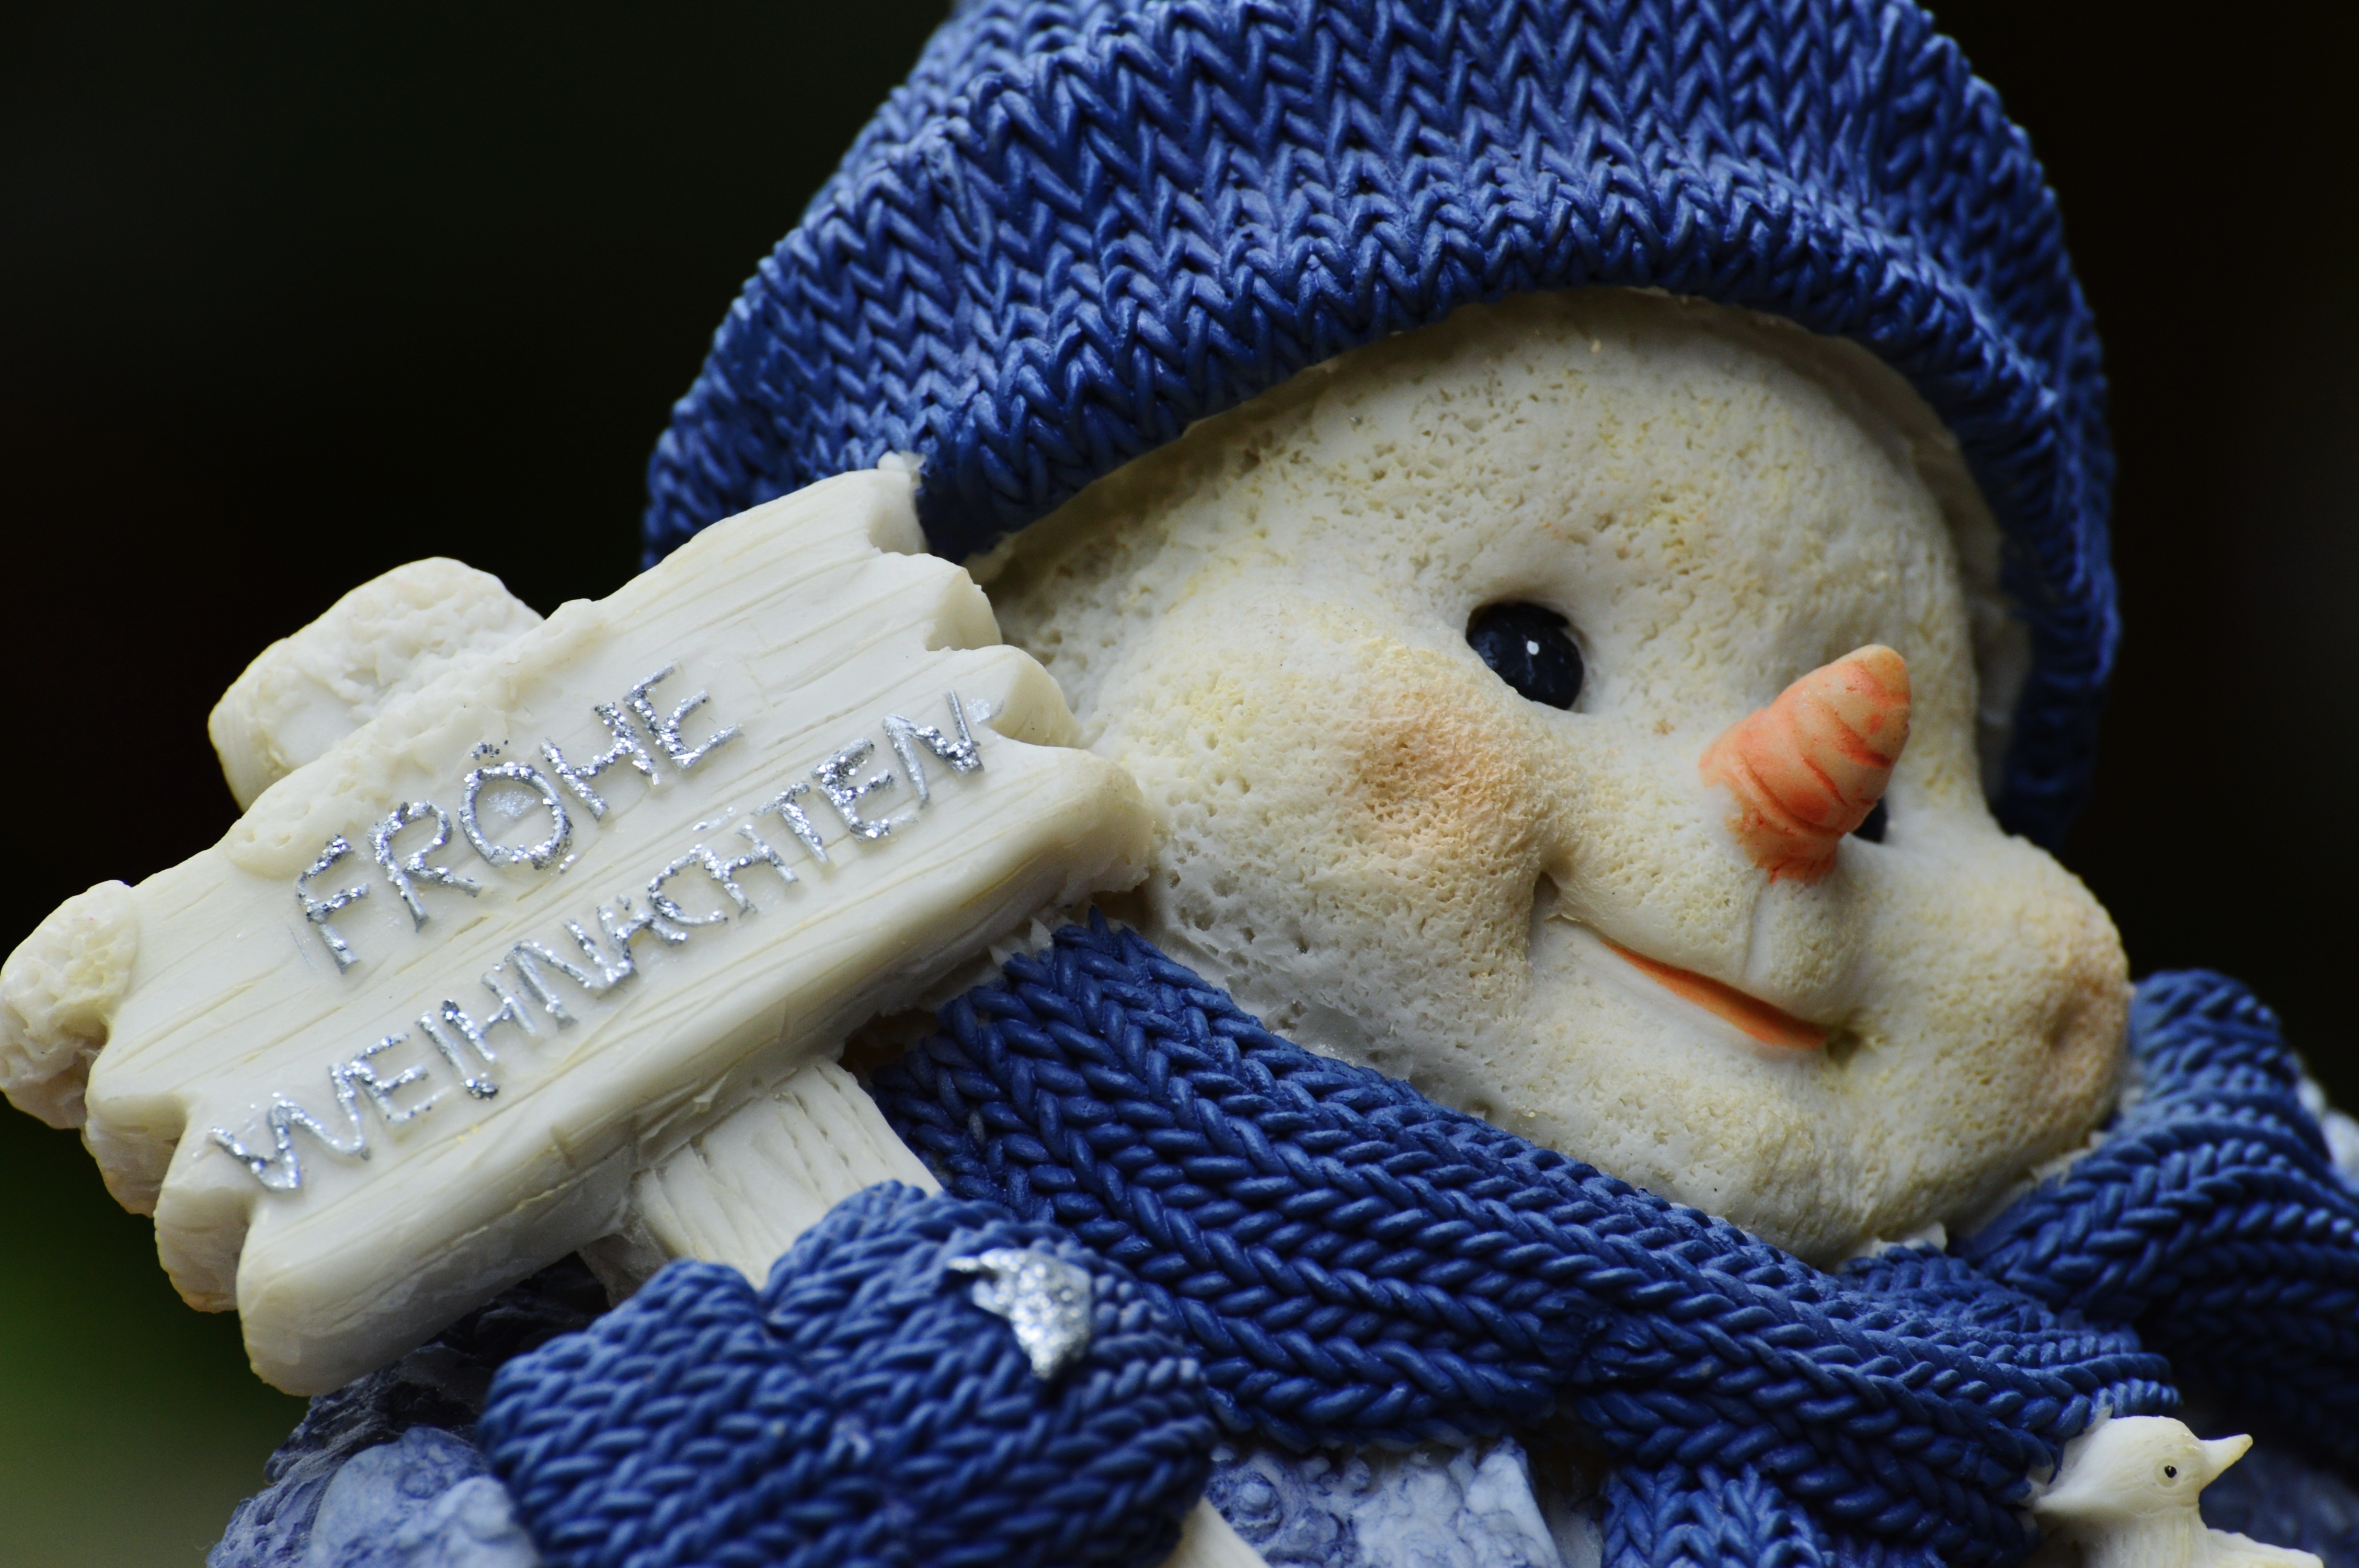
snow, winter, decoration, christmas, toy, christmas tree, celebrate, deco, advent, christmas decoration, gifts, textile, art, festival, figure, contemplative, snowman, funny, december, santa claus, wintry, nicholas, snowmen, snow man, stuffed toy